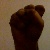
The image shows a hand gesture representing the letter 'S' in Indian Sign Language.